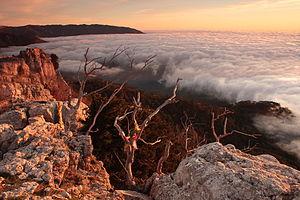
Wiki Loves Earth, littéralement « Wiki aime la Terre », est un concours photographique international se tenant annuellement en mai, dont l'objectif est de mettre en valeur le patrimoine naturel. Depuis sa création en 2013 en Ukraine, l’événement encourage les gens à prendre des photos sur le thème du patrimoine naturel, puis de les téléverser sur la médiathèque Wikimedia Commons.